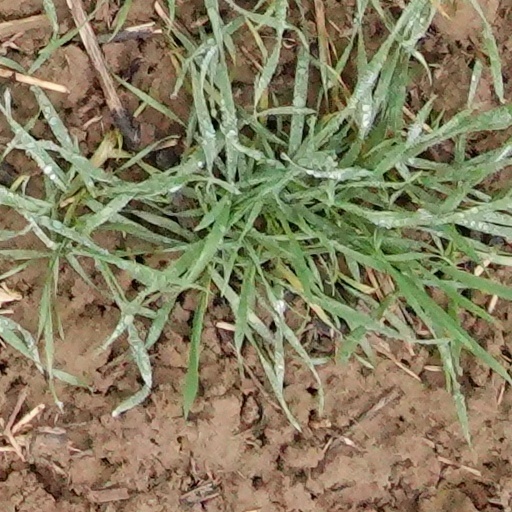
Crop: wheat